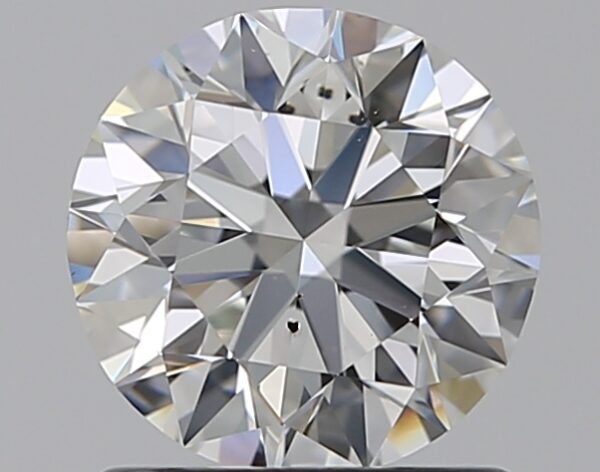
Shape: round
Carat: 1
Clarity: SI1
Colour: H
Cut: EX
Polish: EX
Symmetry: VG
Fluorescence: F
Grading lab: GIA
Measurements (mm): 6.34 x 6.38 x 3.99